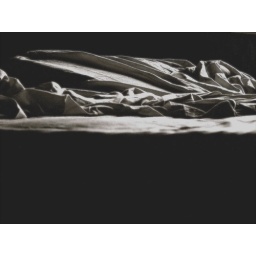
bed in black